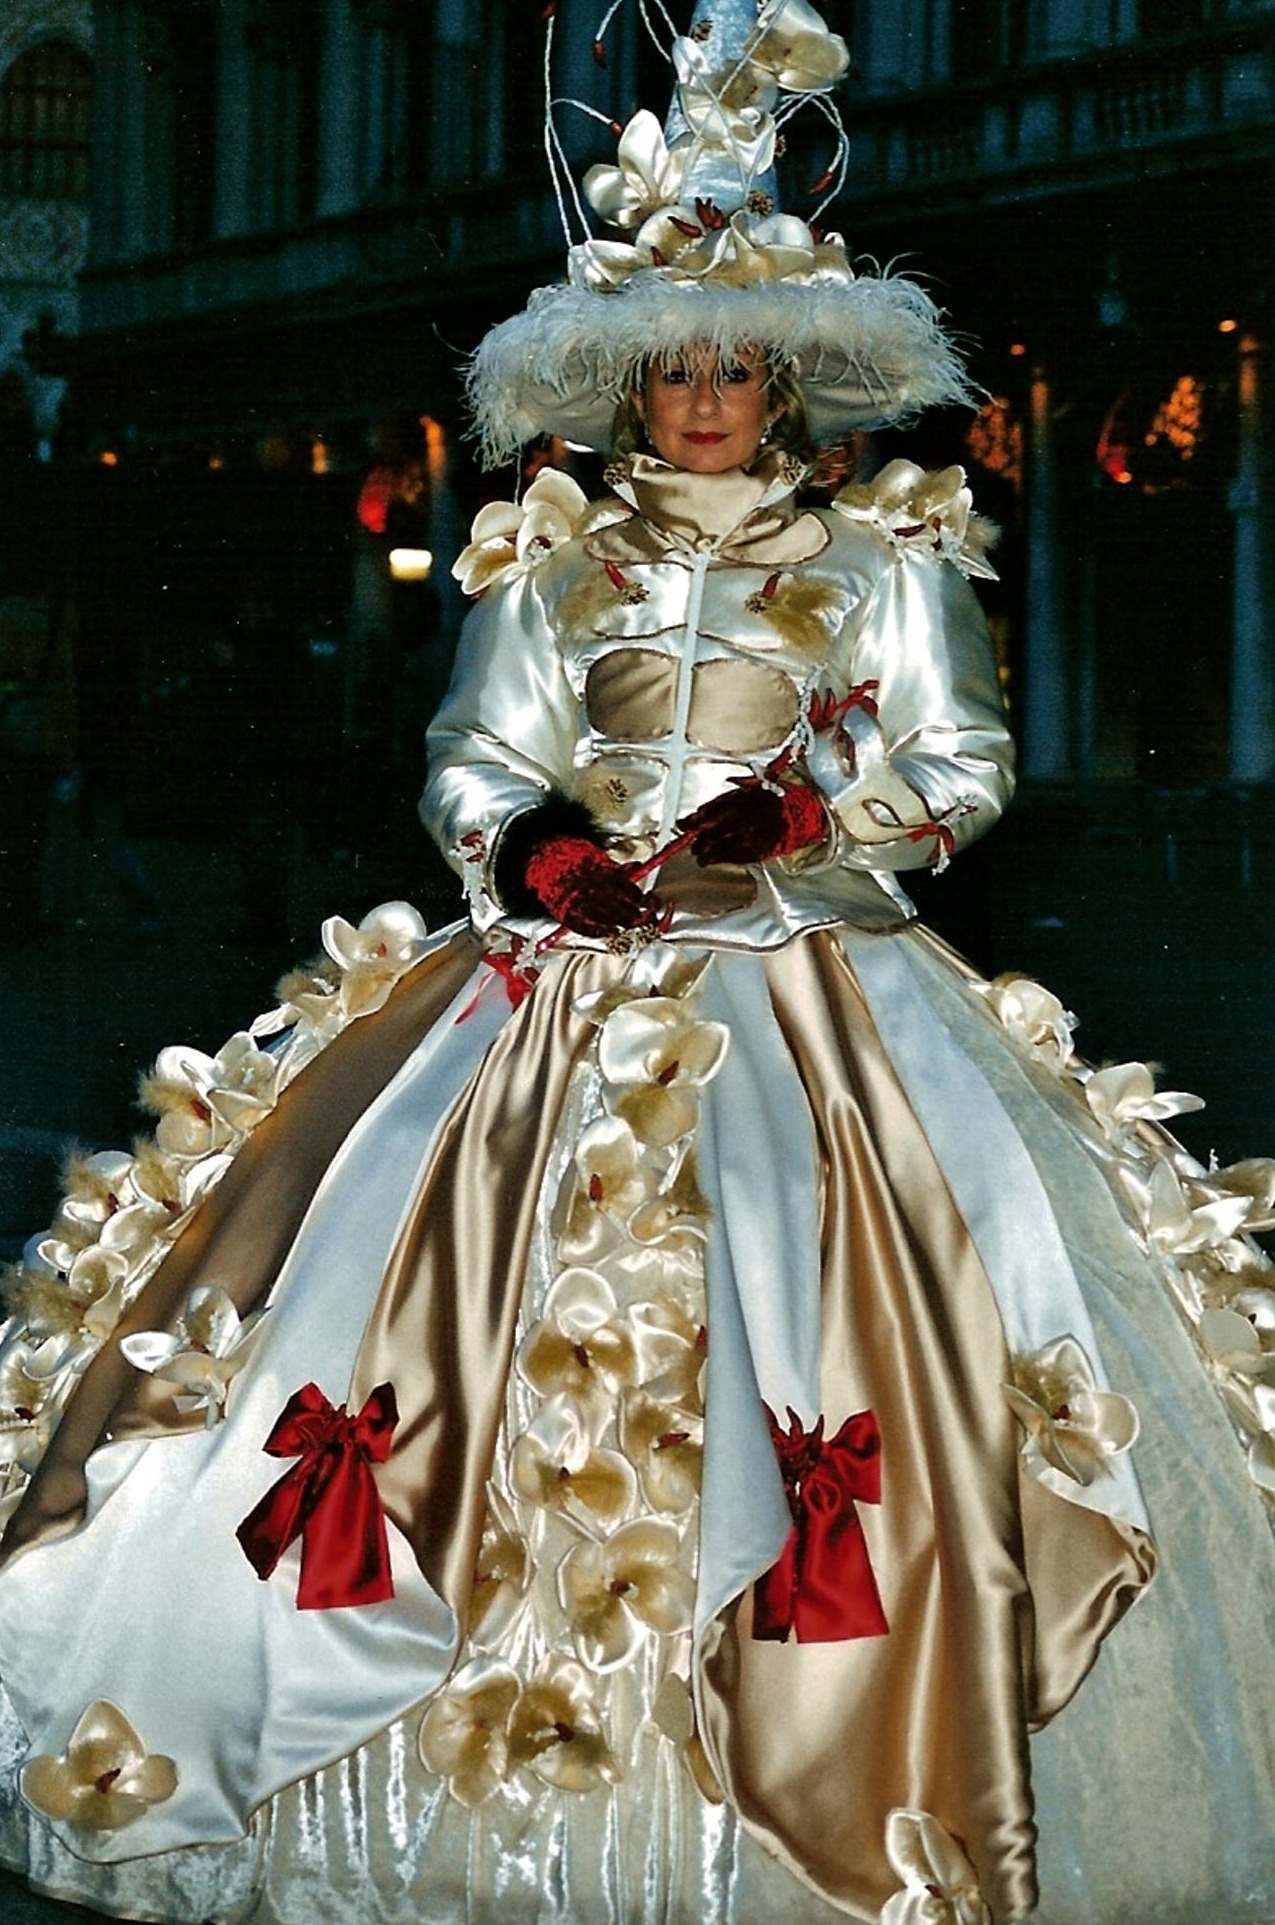
carnival, italy, venice, clothing, toy, festival, mask, dress, figure, move, decorated, tradition, costume, ritual